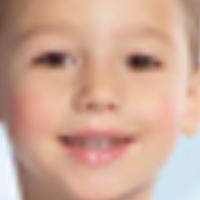
Age group: age 01-10